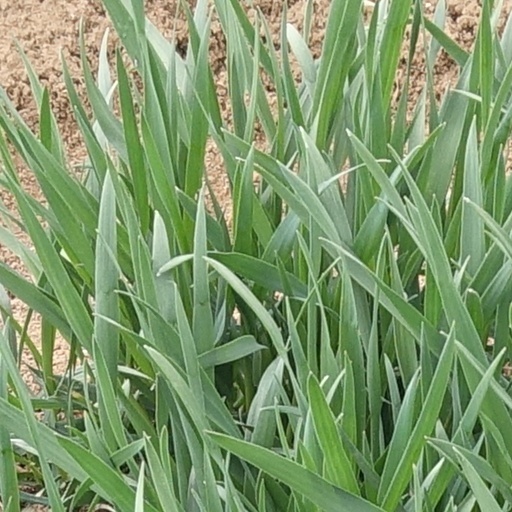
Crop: wheat